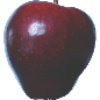
Label: red_delicious_apple